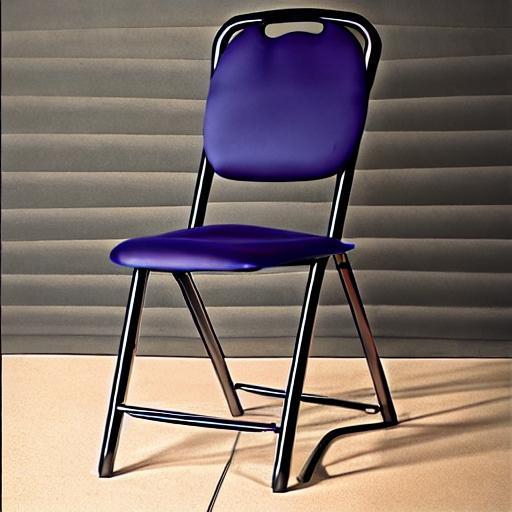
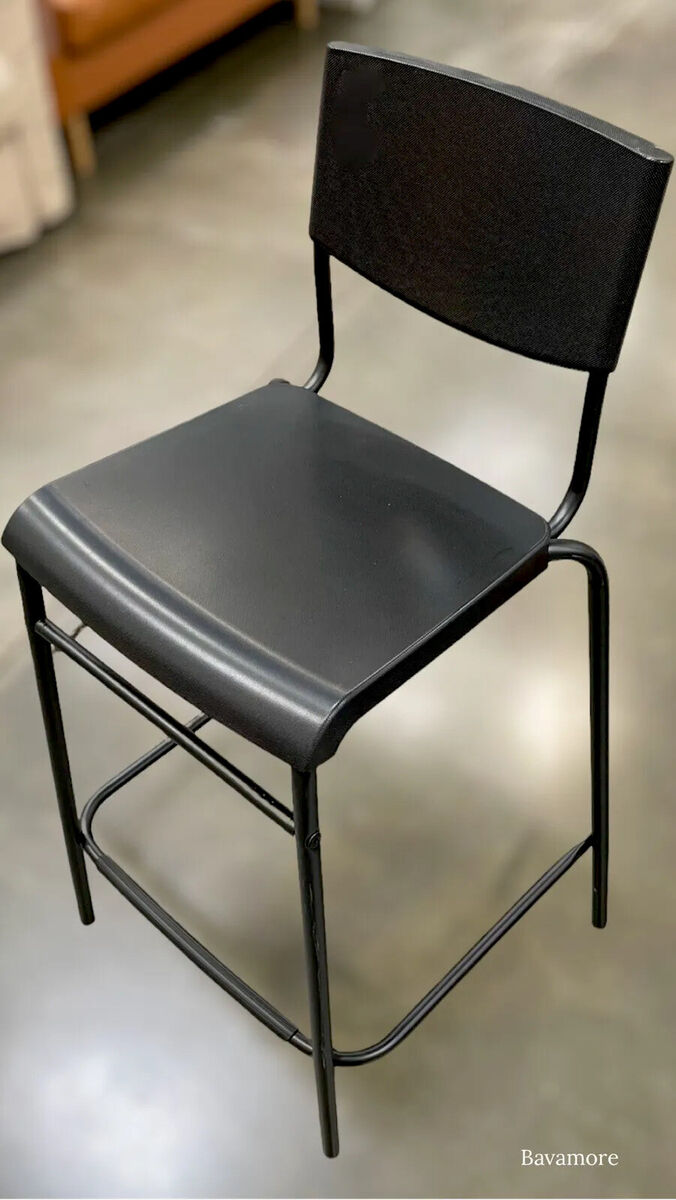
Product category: stool
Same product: no